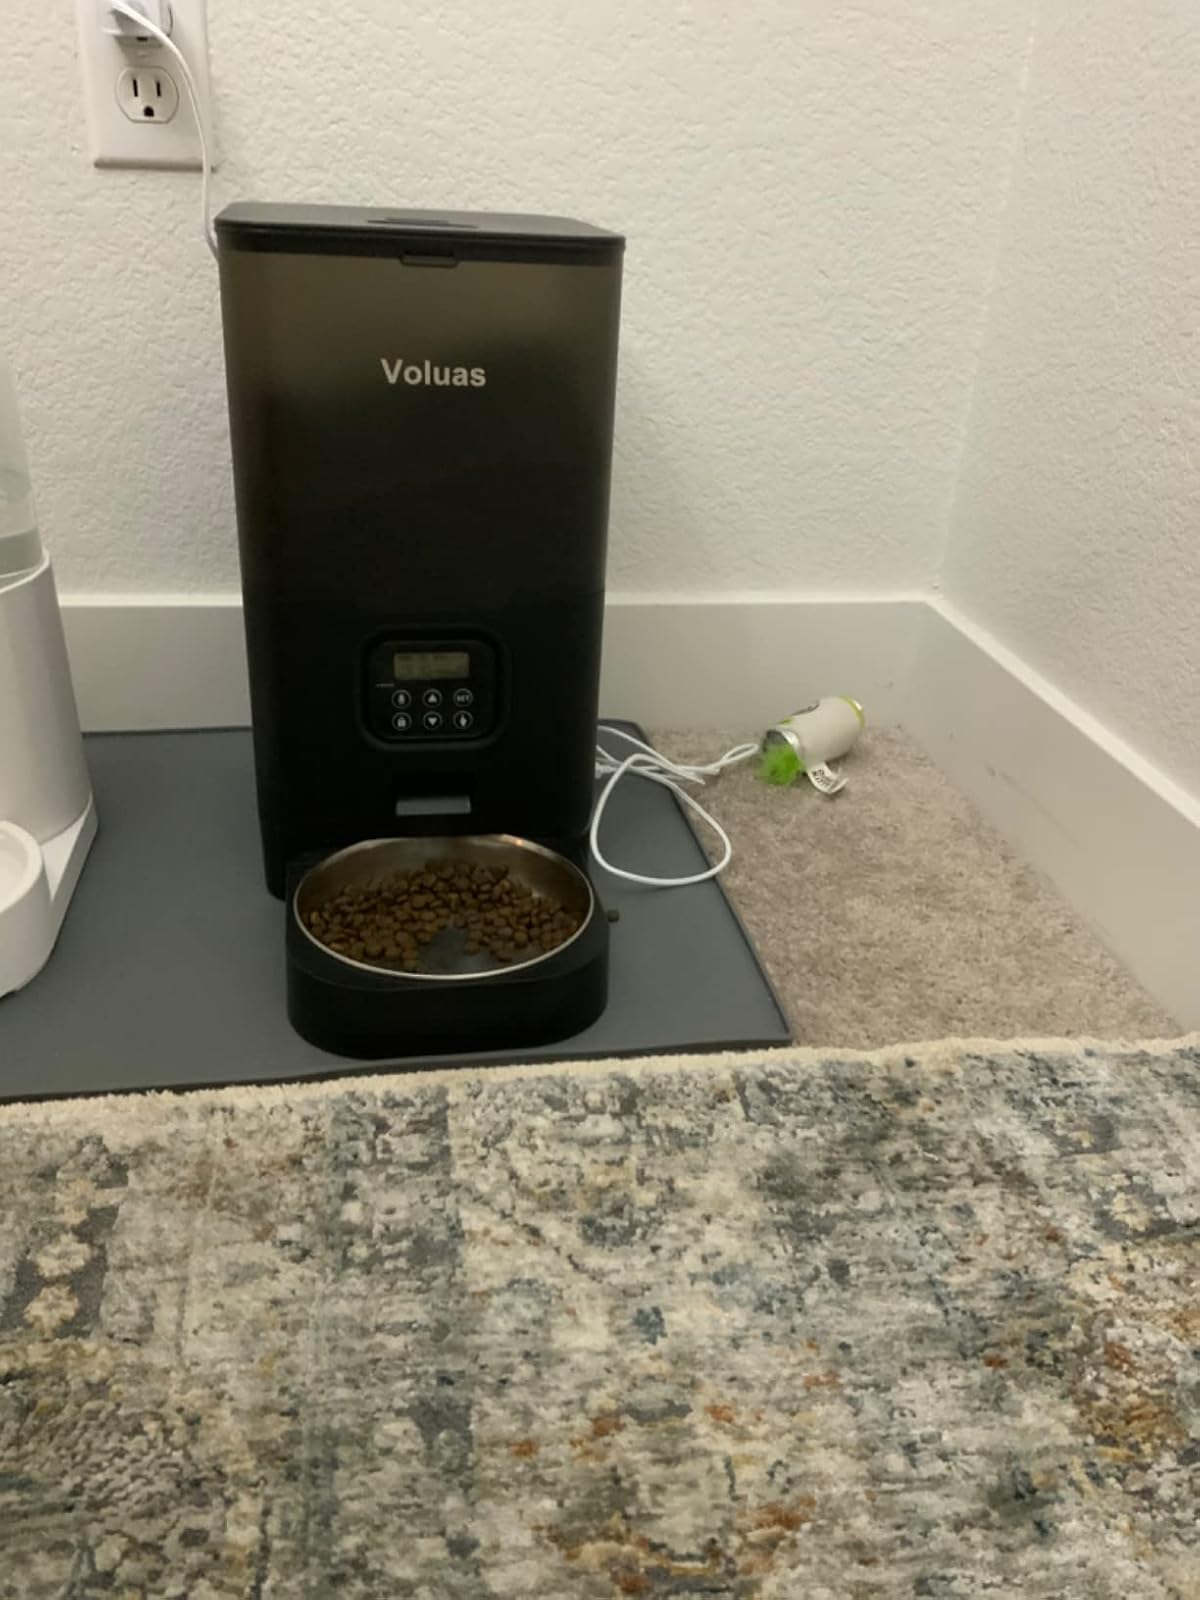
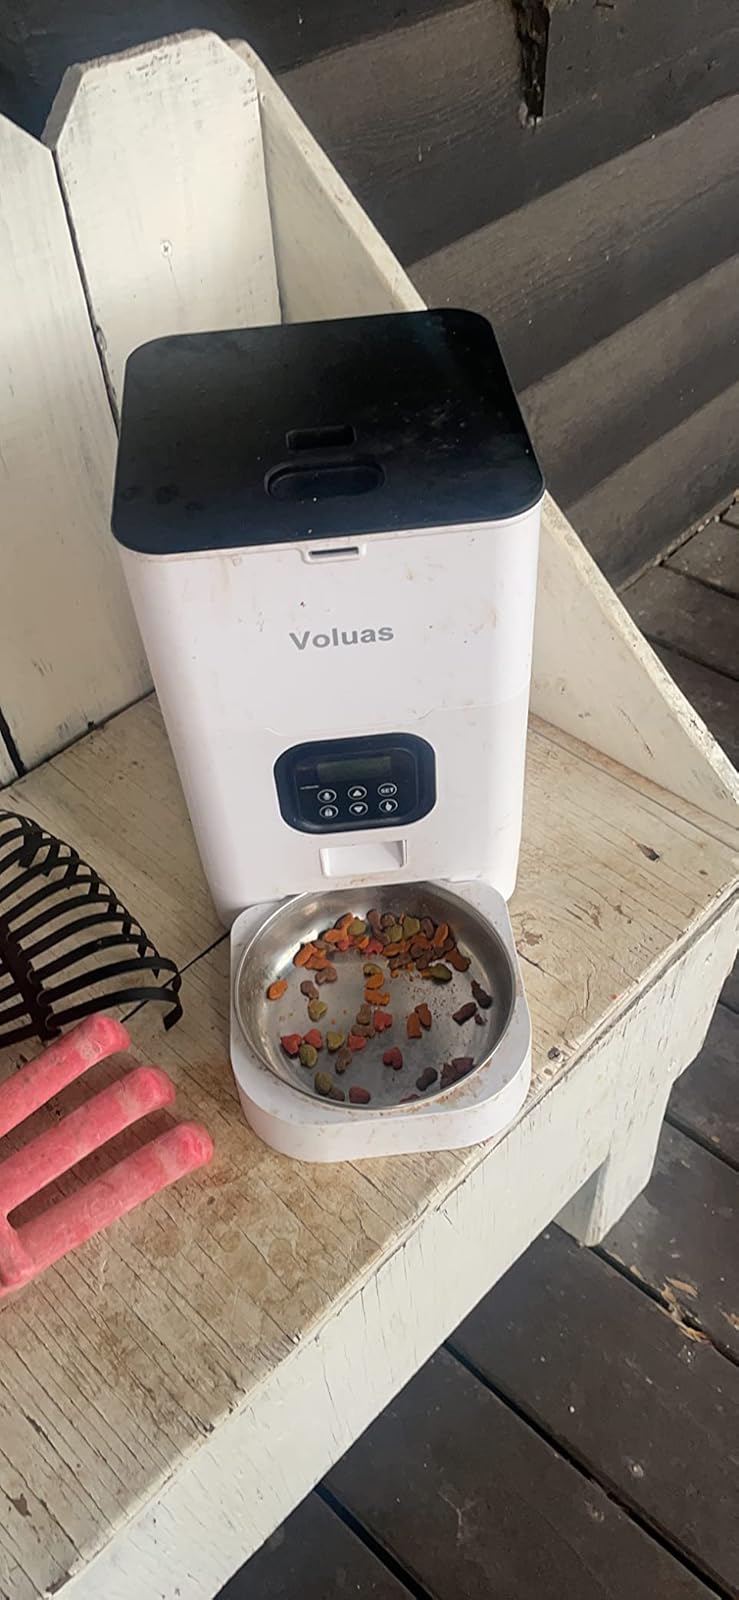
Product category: items_feeder
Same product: no